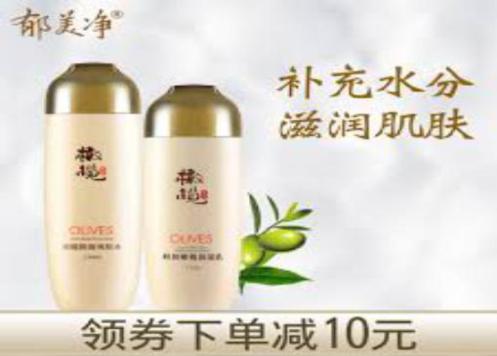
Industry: Necessities